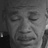
Emotion: neutral